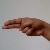
The image shows a hand gesture representing the letter 'H' in Indian Sign Language.